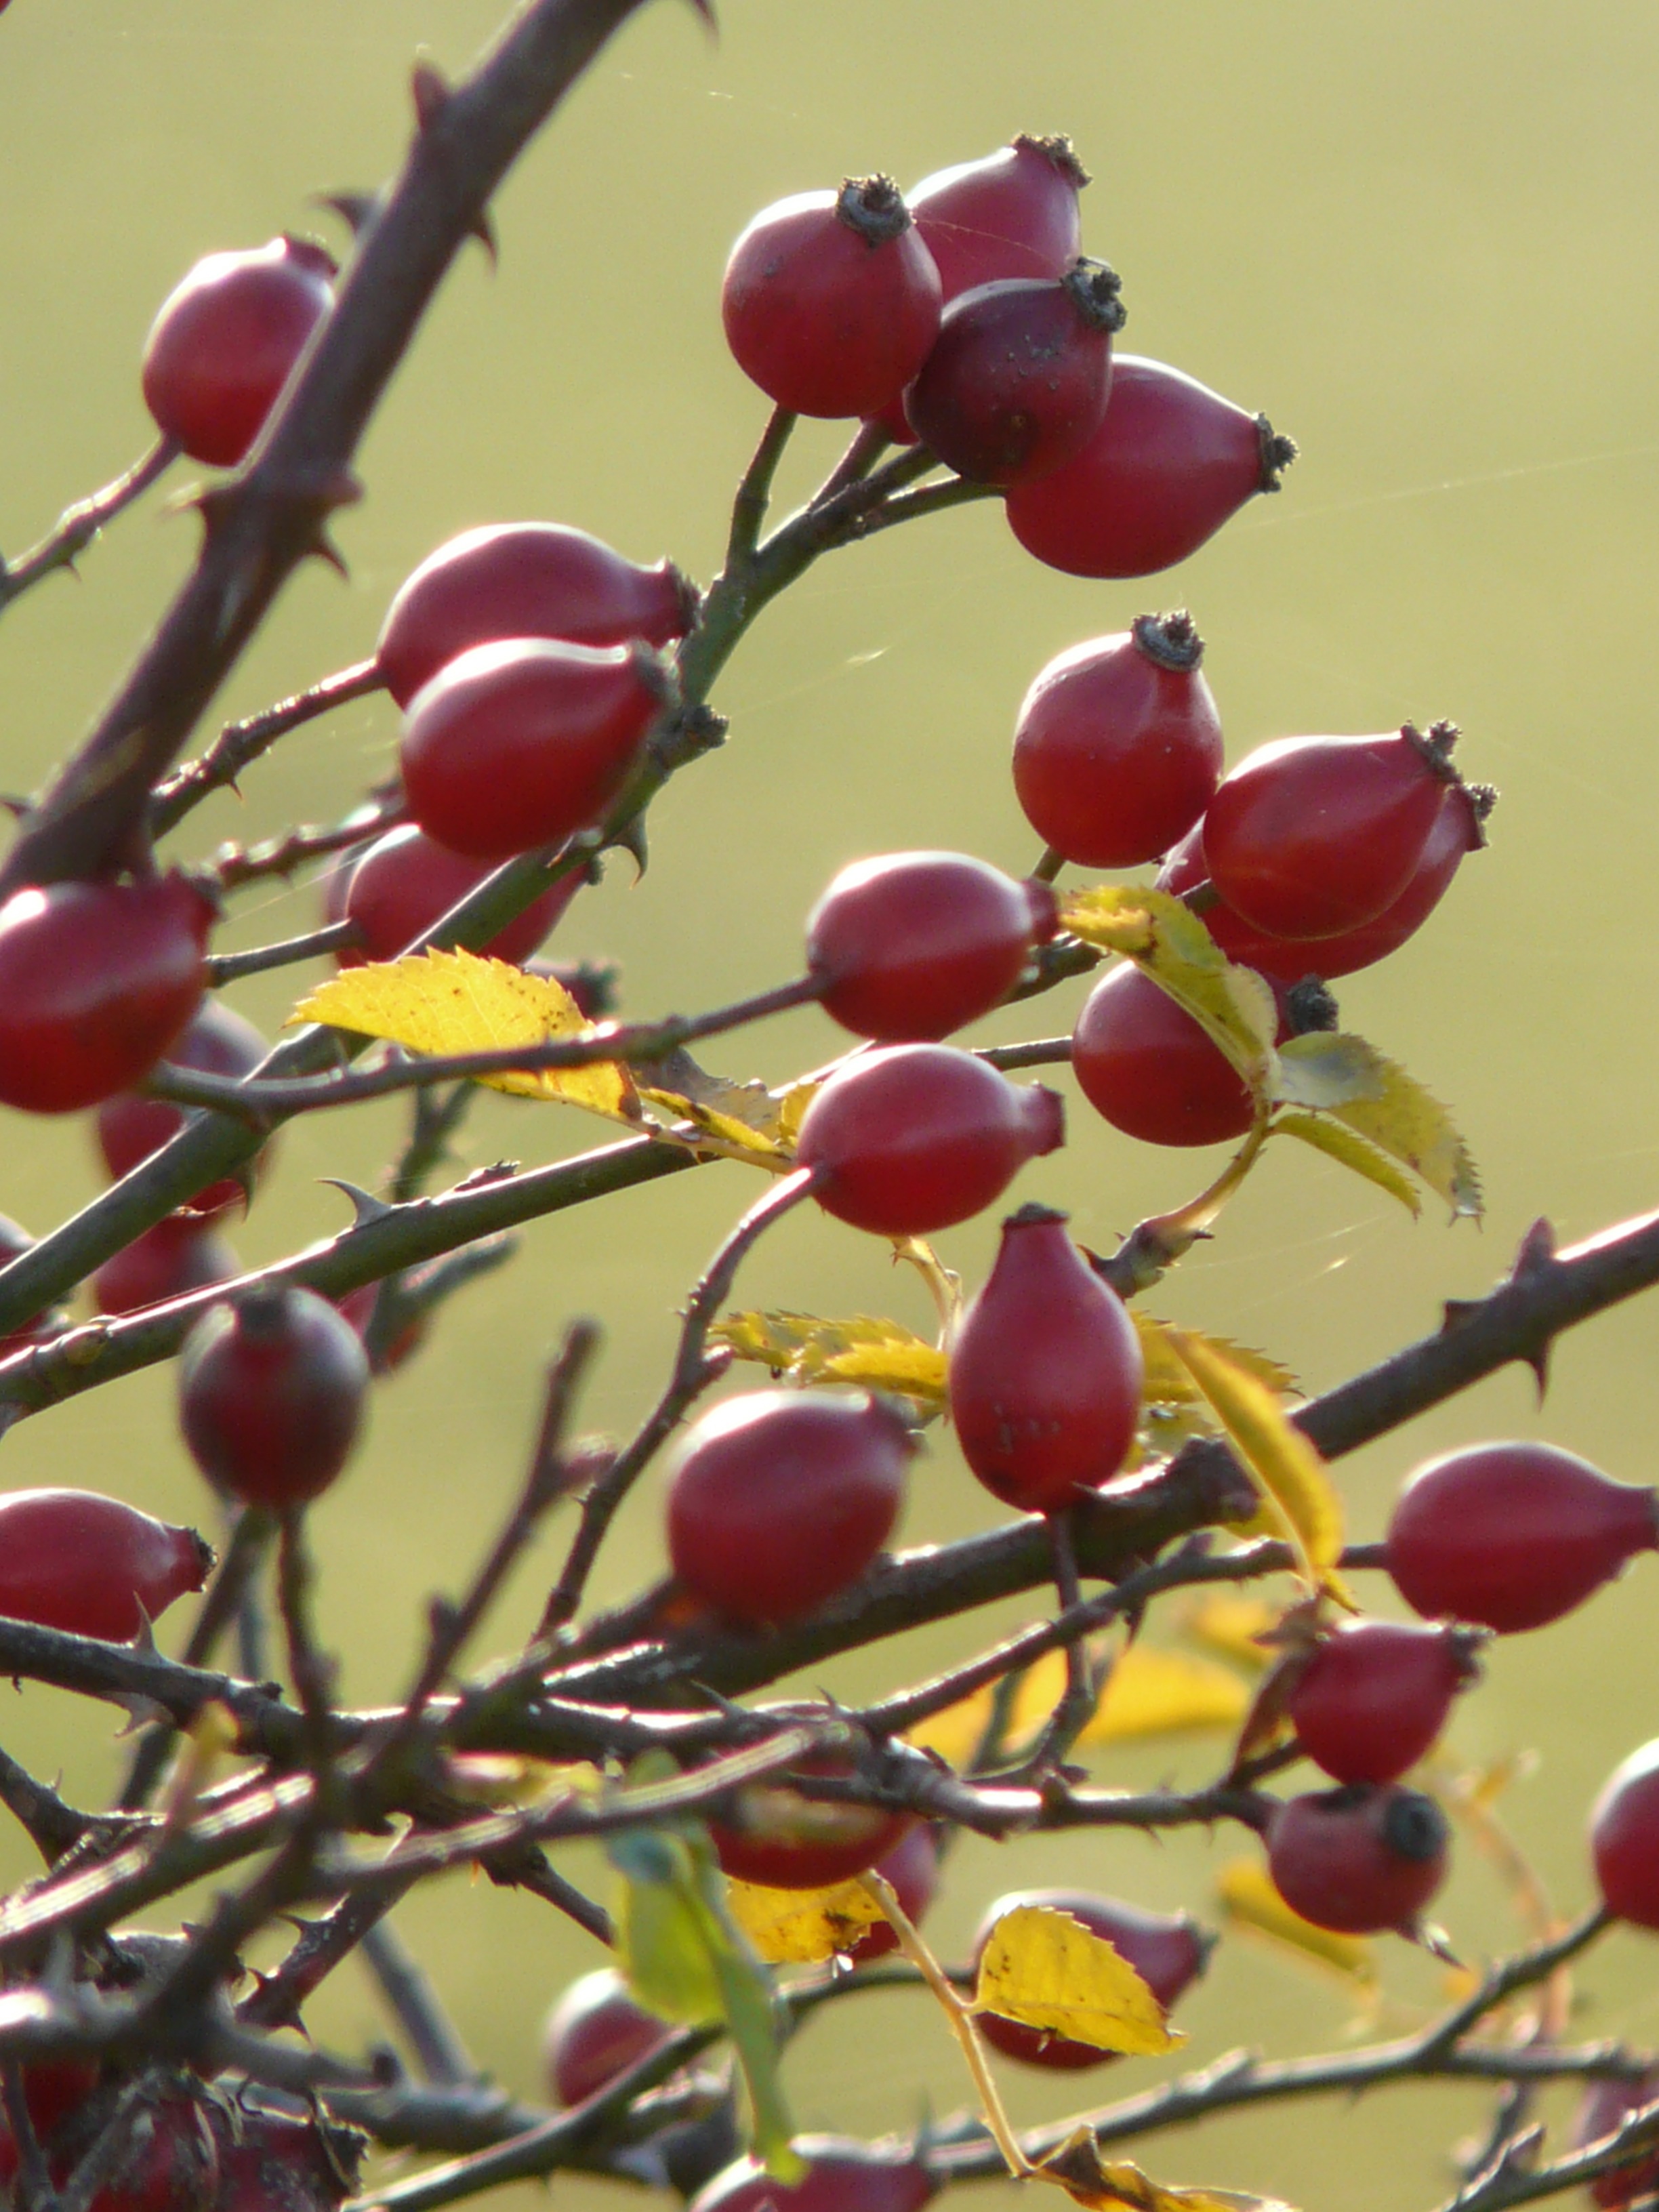
branch, blossom, plant, fruit, leaf, flower, food, red, produce, botany, flora, shrub, wild rose, rose hip, macro photography, dog rose, rosa canina, flowering plant, sammelfrucht, hageman rose, land plant